Martin Hans Boyè

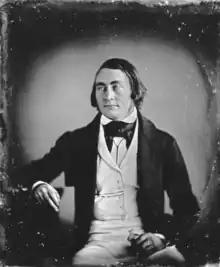
Boyè photographed by Robert Cornelius, May 19, 1842

Boyè was born in Copenhagen, Denmark on 6 December 1812, son of a chemist in charge of the works of the Royal Porcelain Manufactury. He attended the Copenhagen University and then the Polytechnic School, where he was taught by Johan Georg Forchhammer, graduating with honors in 1835. At the age of 24, in 1836, Boyè emigrated to New York, and in 1837 moved to Philadelphia where he became a student of Robert Hare. In 1838 he was employed as a geologist in the New Jersey geological survey under Henry Darwin Rogers.